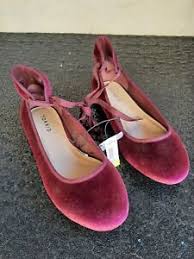
Label: Ballet Flat